The Adventure of the Illustrious Client

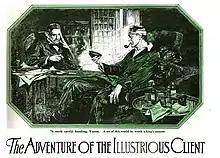
Title illustration by John Richard Flanagan in "Collier's" (1924)

"The Adventure of the Illustrious Client" (1924) is one of the 56 Sherlock Holmes short stories written by British author Sir Arthur Conan Doyle, and one of the 12 stories collected as "The Case-Book of Sherlock Holmes" (1927). It was first published in "Collier's" in the United States in November 1924, and in "The Strand Magazine" in the United Kingdom in two parts, in February and March 1925.